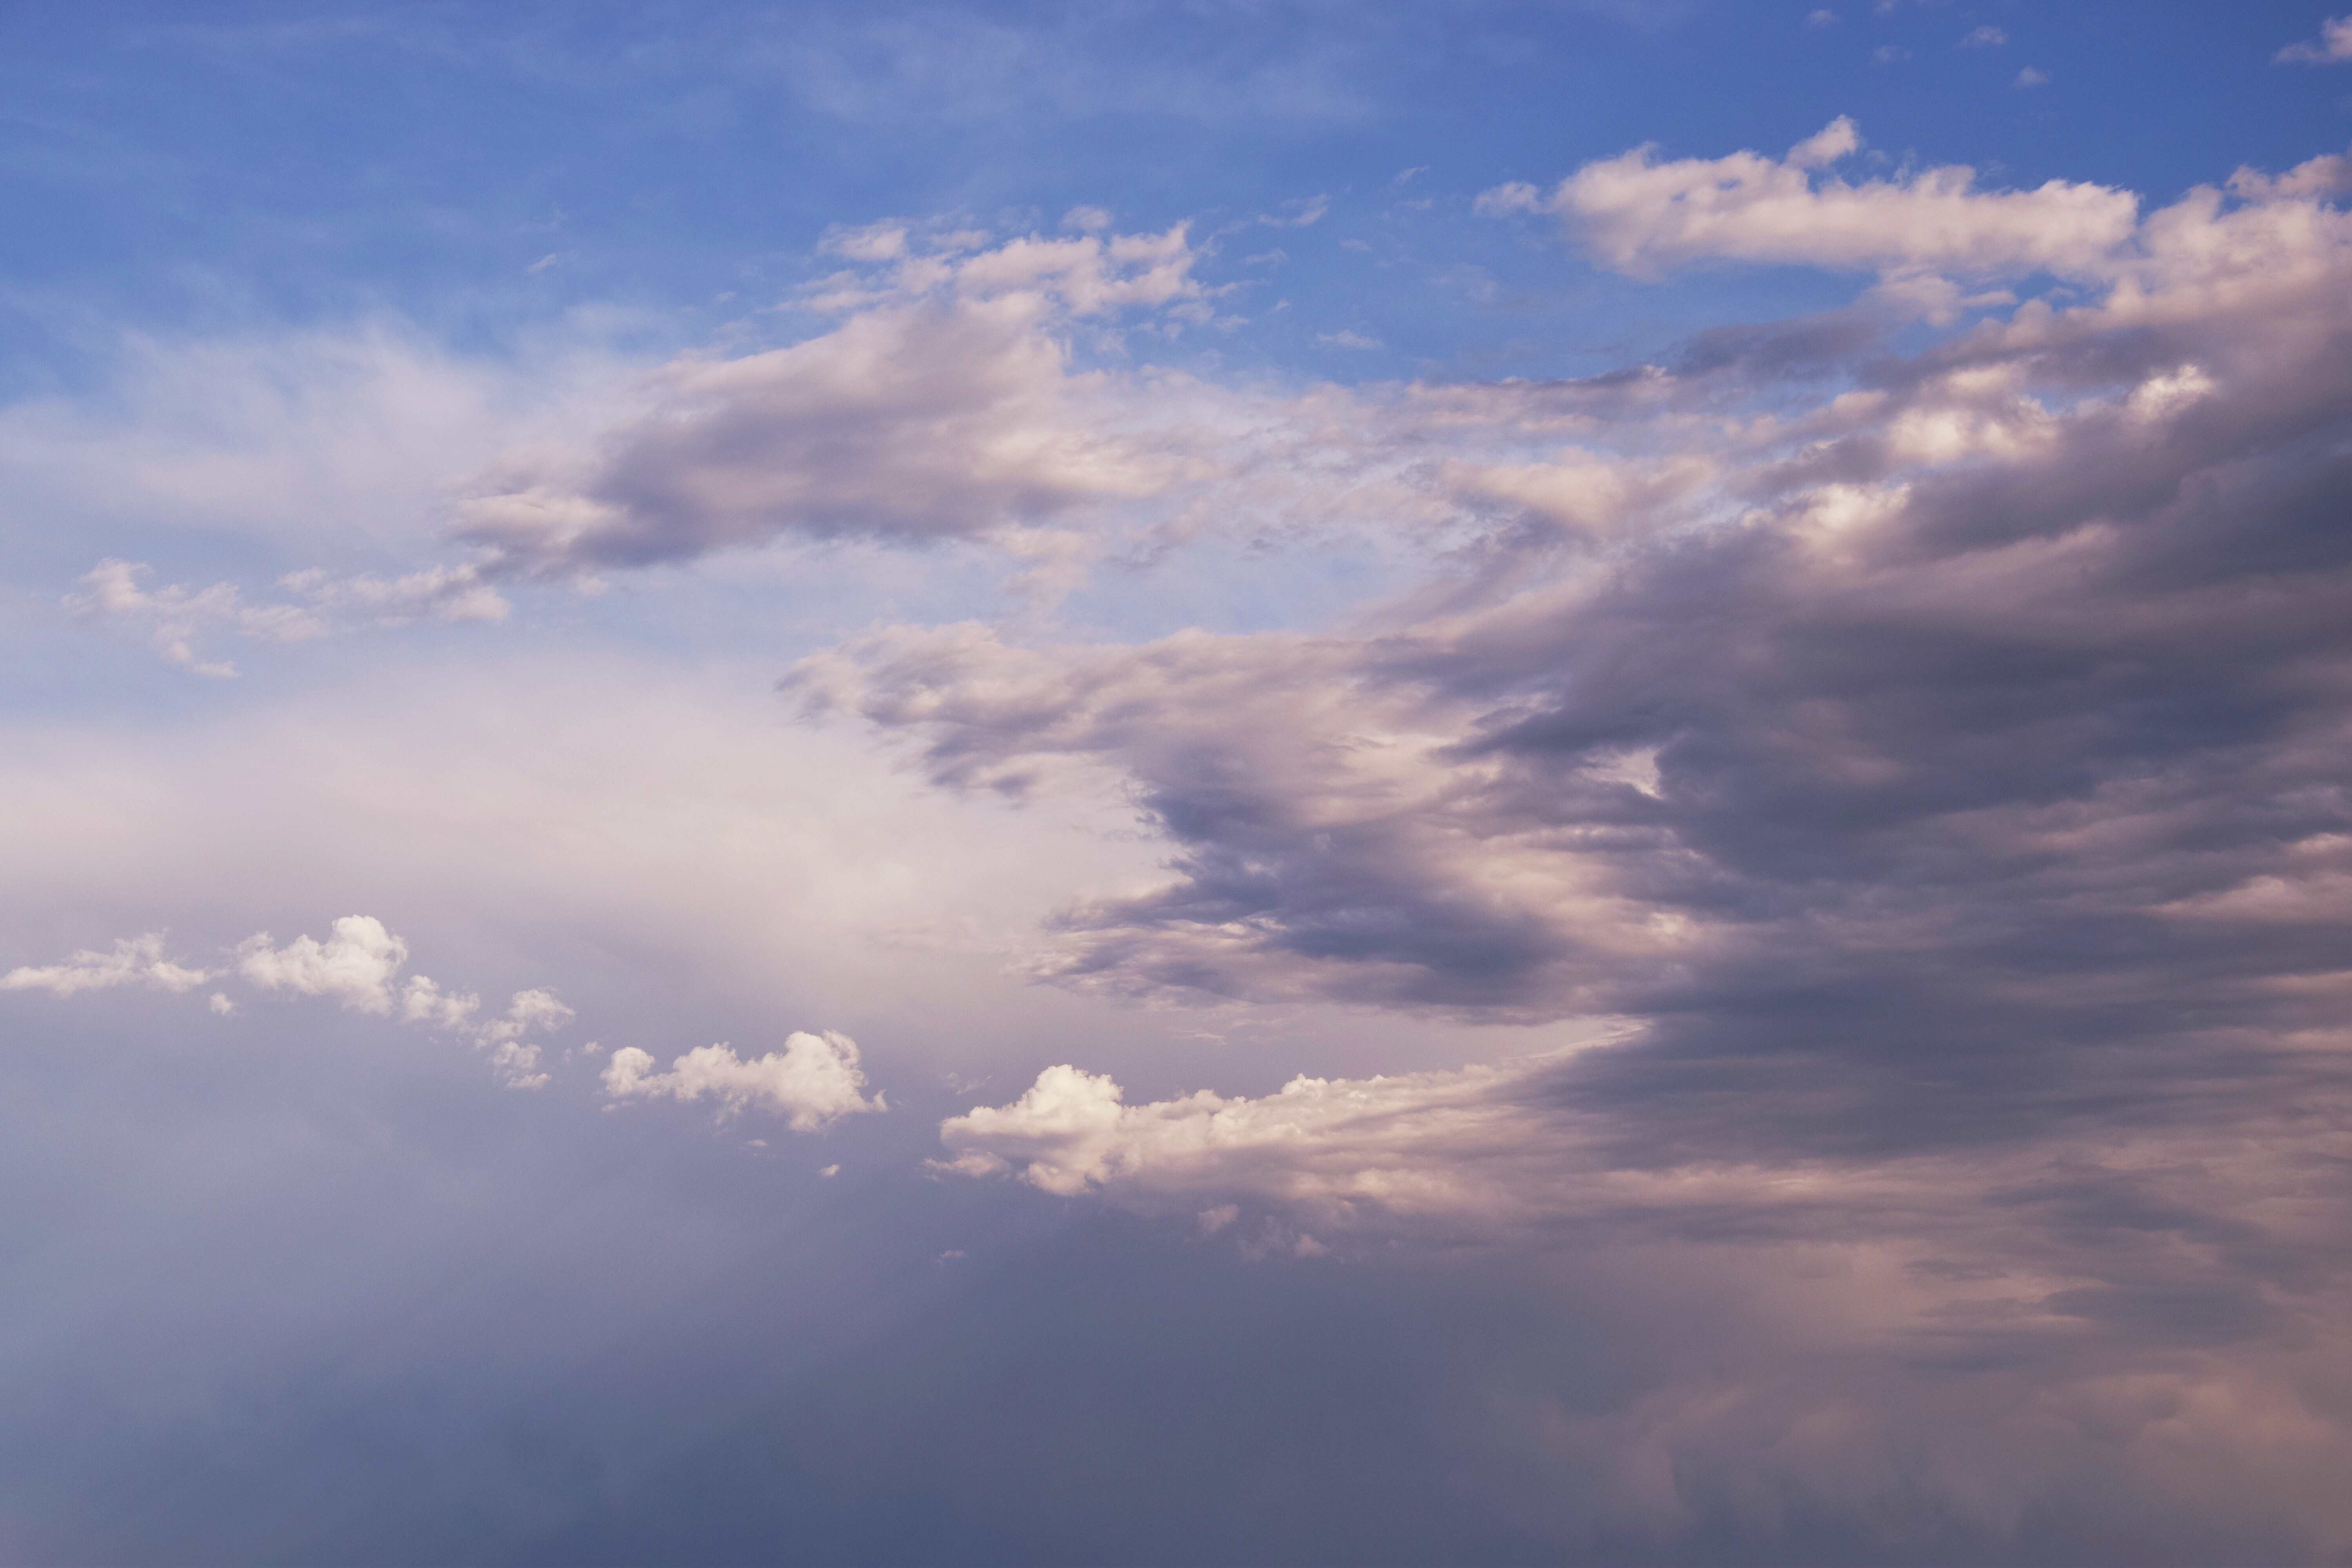
horizon, cloud, sky, sunset, sunlight, dawn, atmosphere, dusk, daytime, cumulus, afterglow, meteorological phenomenon, atmosphere of earth